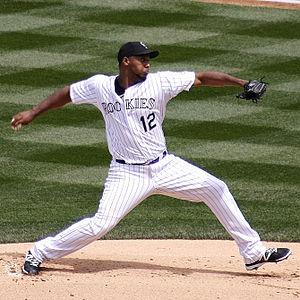
Juan Nicasio est un lanceur droitier de la Ligue majeure de baseball.